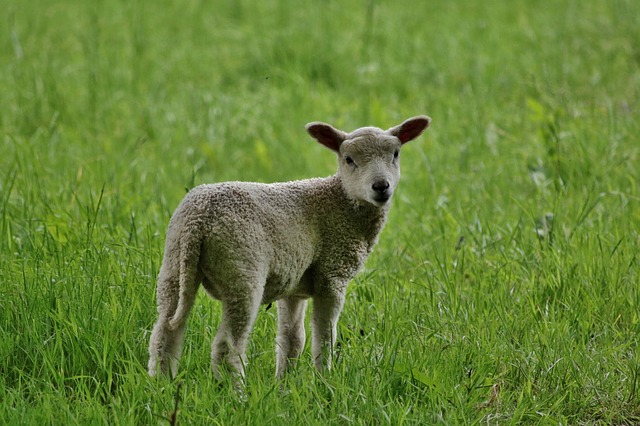
Label: pecora